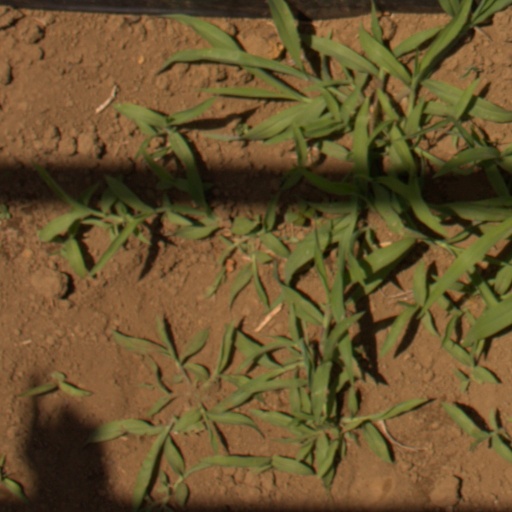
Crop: Jerusalem artichoke